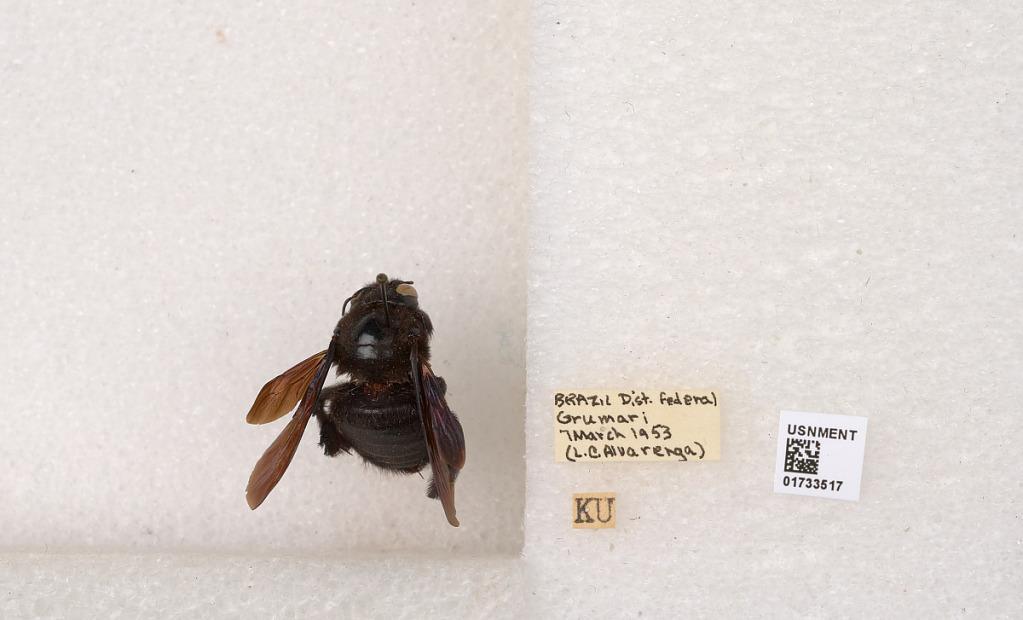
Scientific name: Xylocopa (Megaxylocopa) fimbriata Fabricius
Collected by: L. Alvarenga
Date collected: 1953-3-7
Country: Brazil
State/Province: Rio de Janeiro
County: Rio de Janeiro
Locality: Dist. Federal, Grumari